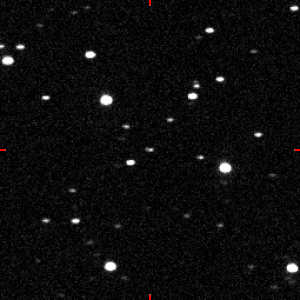
En astronomie, les astéroïdes géocroiseurs sont des astéroïdes évoluant à proximité de la Terre. Pour les nommer on utilise souvent l'abréviation ECA, astéroïdes dont l'orbite autour du Soleil croise celle de la Terre, ayant une distance aphélique inférieure à celle de Mars, soit 1,381 UA.
L'astéroïde 2004 FH a été découvert par LINEAR le 15 mars 2004 grâce à un télescope robotisé situé à Socorro au Nouveau-Mexique. C'est un astéroïde Aten dont le diamètre a été estimé à 30 m environ. Il tourne autour du soleil en un peu moins de neuf mois sur une orbite très proche de celle de la Terre. Il présente la particularité d'être l'astéroïde géocroiseur possédant la plus faible inclinaison connue.